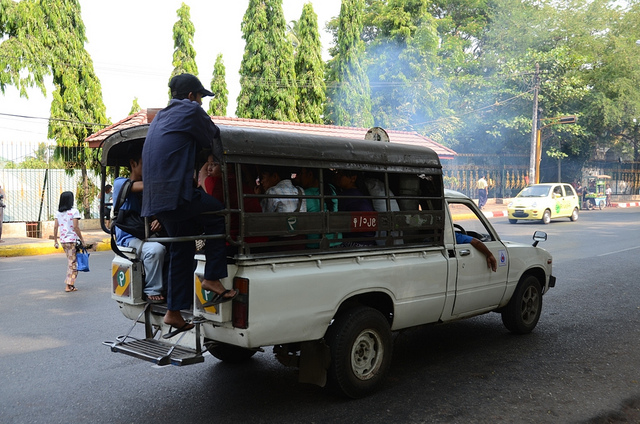
TRUCK TRANSFORMED INTO  A BUS, FULL OF PASSENGERS

A street scene with people standing on the back of a truck.

many people are inside a small escort bus

A man riding on the back of a truck filled with people.